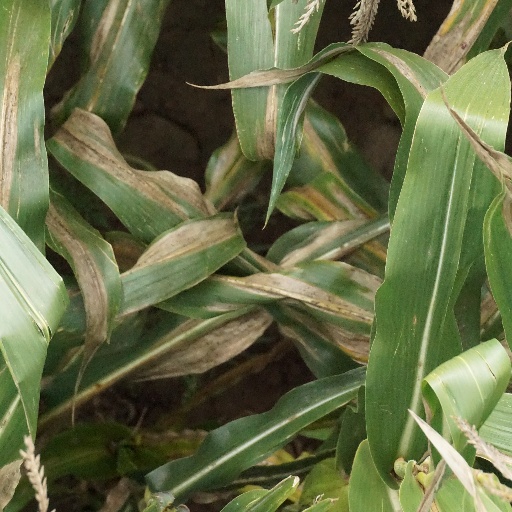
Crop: maize; corn